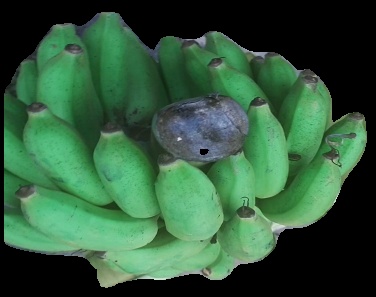
Variety: elakki-bale
Grade: grade2